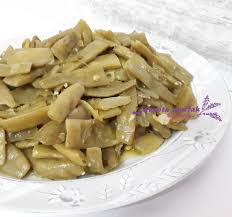
Yemek: taze_fasulye